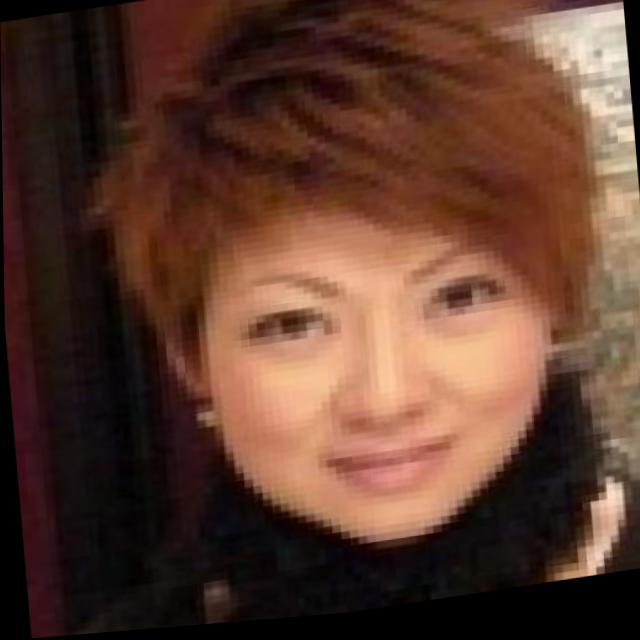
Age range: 21-44